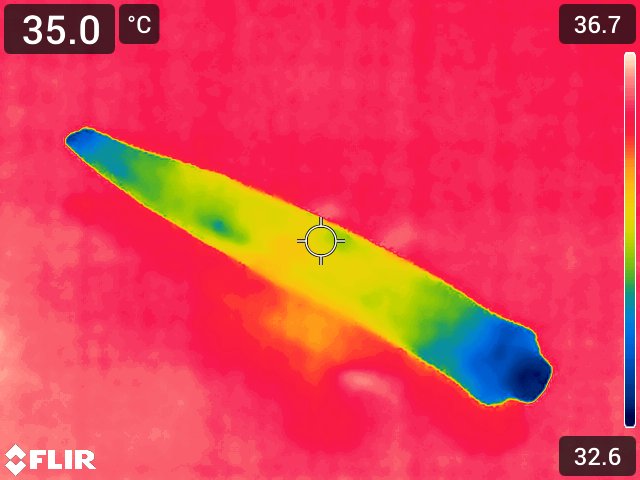
Maturity: over_matured